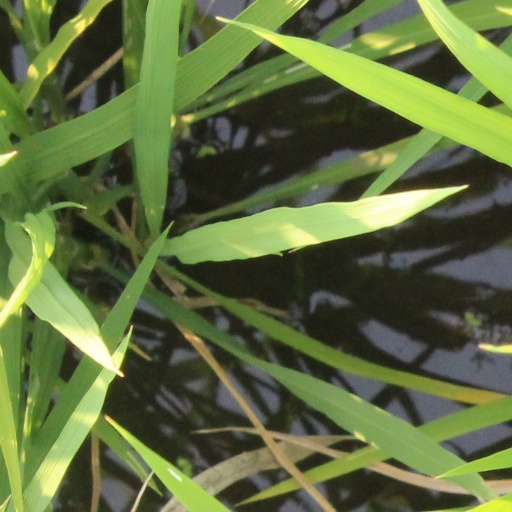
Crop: rice